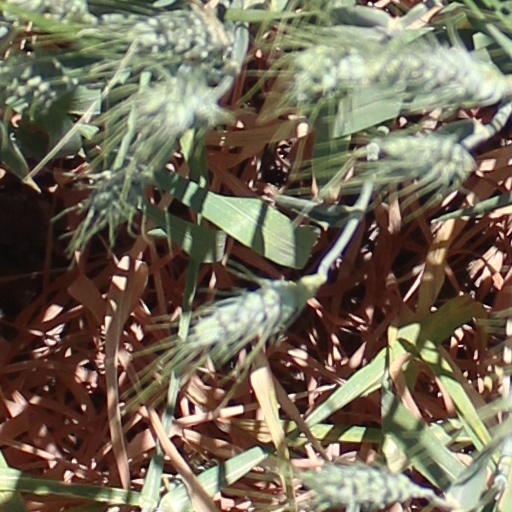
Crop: wheat